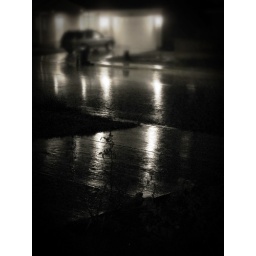
in the rain the pavement shines like silver